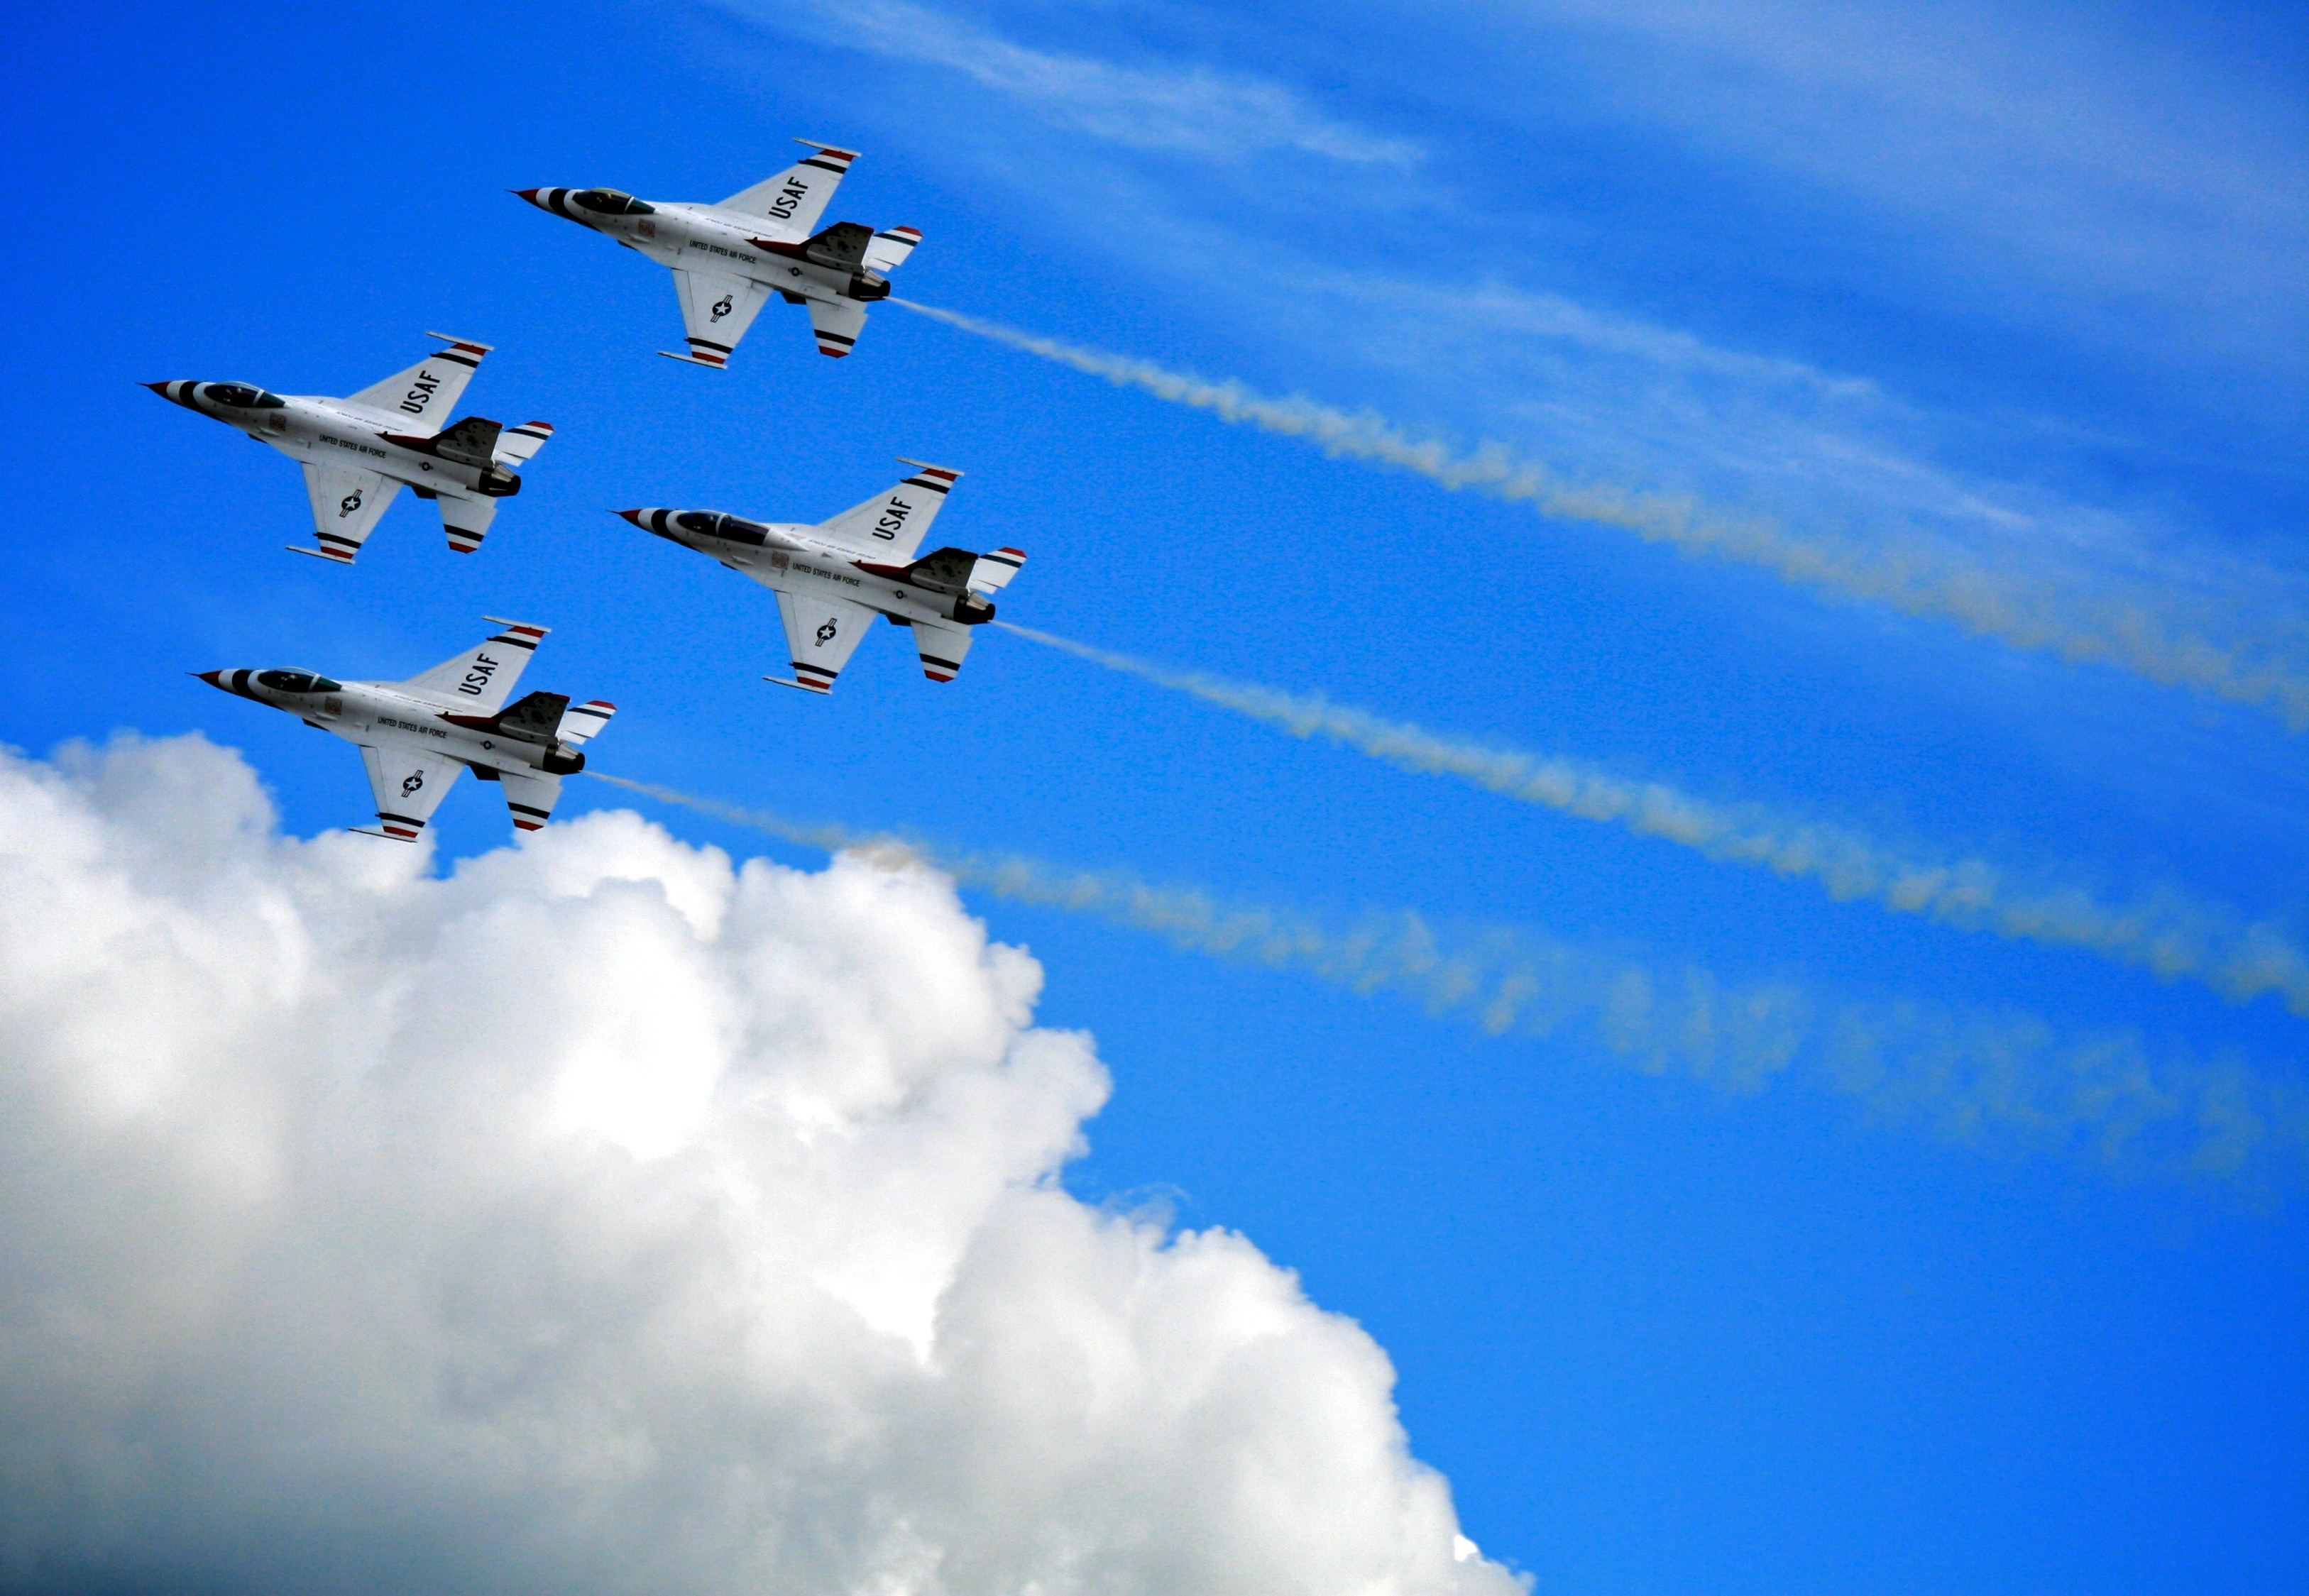
wing, sky, airplane, aircraft, vehicle, airline, aviation, flight, blue, air show, air force, jet aircraft, aerobatics, fighter aircraft, military aircraft, air travel, atmosphere of earth